Artos (drink)

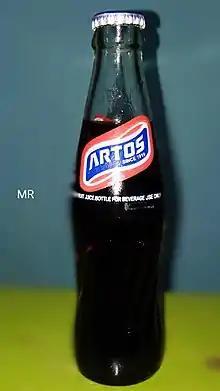
since 1919

Artos is a regional soft drink and the first aerated soft drink in the state of Andhra Pradesh. It was first named as "Ramachandra Raju soft drinks" and later renamed as "A.R Raju Tonics" and later converted into Artos. It was originated in Ramachandrapuram in East Godavari district, Andhra Pradesh. At first, Ramachandra Raju bought a soda machine from British collectorate but he did not know how to use it. Later, he came to Visakhapatnam with the machine and meet a person in Vizag Port and he helped the machine with new parts and also told how to use it and he returned to Ramachandrapuram and started marketing it as a soda drink in 1912. At first, local people scared to drink due to gaseous content or some myths but after observing British soldiers consuming it they started. In 1919, it was officially made as a drink and the required sugars, gas and flavours are imported from Europe. But during the 2nd World War, the imports had stopped and many industries in India halted. But Artos continued its production using the flavours taken from fruits. Many international companies offers franchises but Artos never stopped. In 2019, it has completed 100 years and Artos was growing furthermore in Andhra Pradesh.